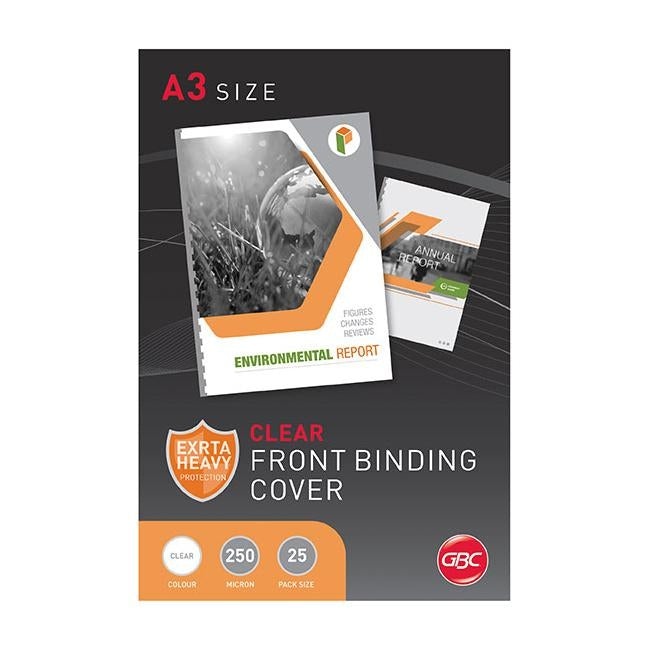
Gbc binding cover a3 250 micron clear pk25
Product Description Create professional documents in minutes with gbc binding products and accessories. Product Specifications • Product Code : BCP25CLRA325 Product Features • Premium quality pvc gloss covers with a smooth luxury finish • Keeps bound documents clean and protected • Suitable for use with comb and wire binding systems • Perfect for everyday reports and documents • Tear-Resistant to protect and enhance pages • Range of micron thickness available
Brand: GBC
Category: Office Supplies > Filing & Organization > Binding Supplies